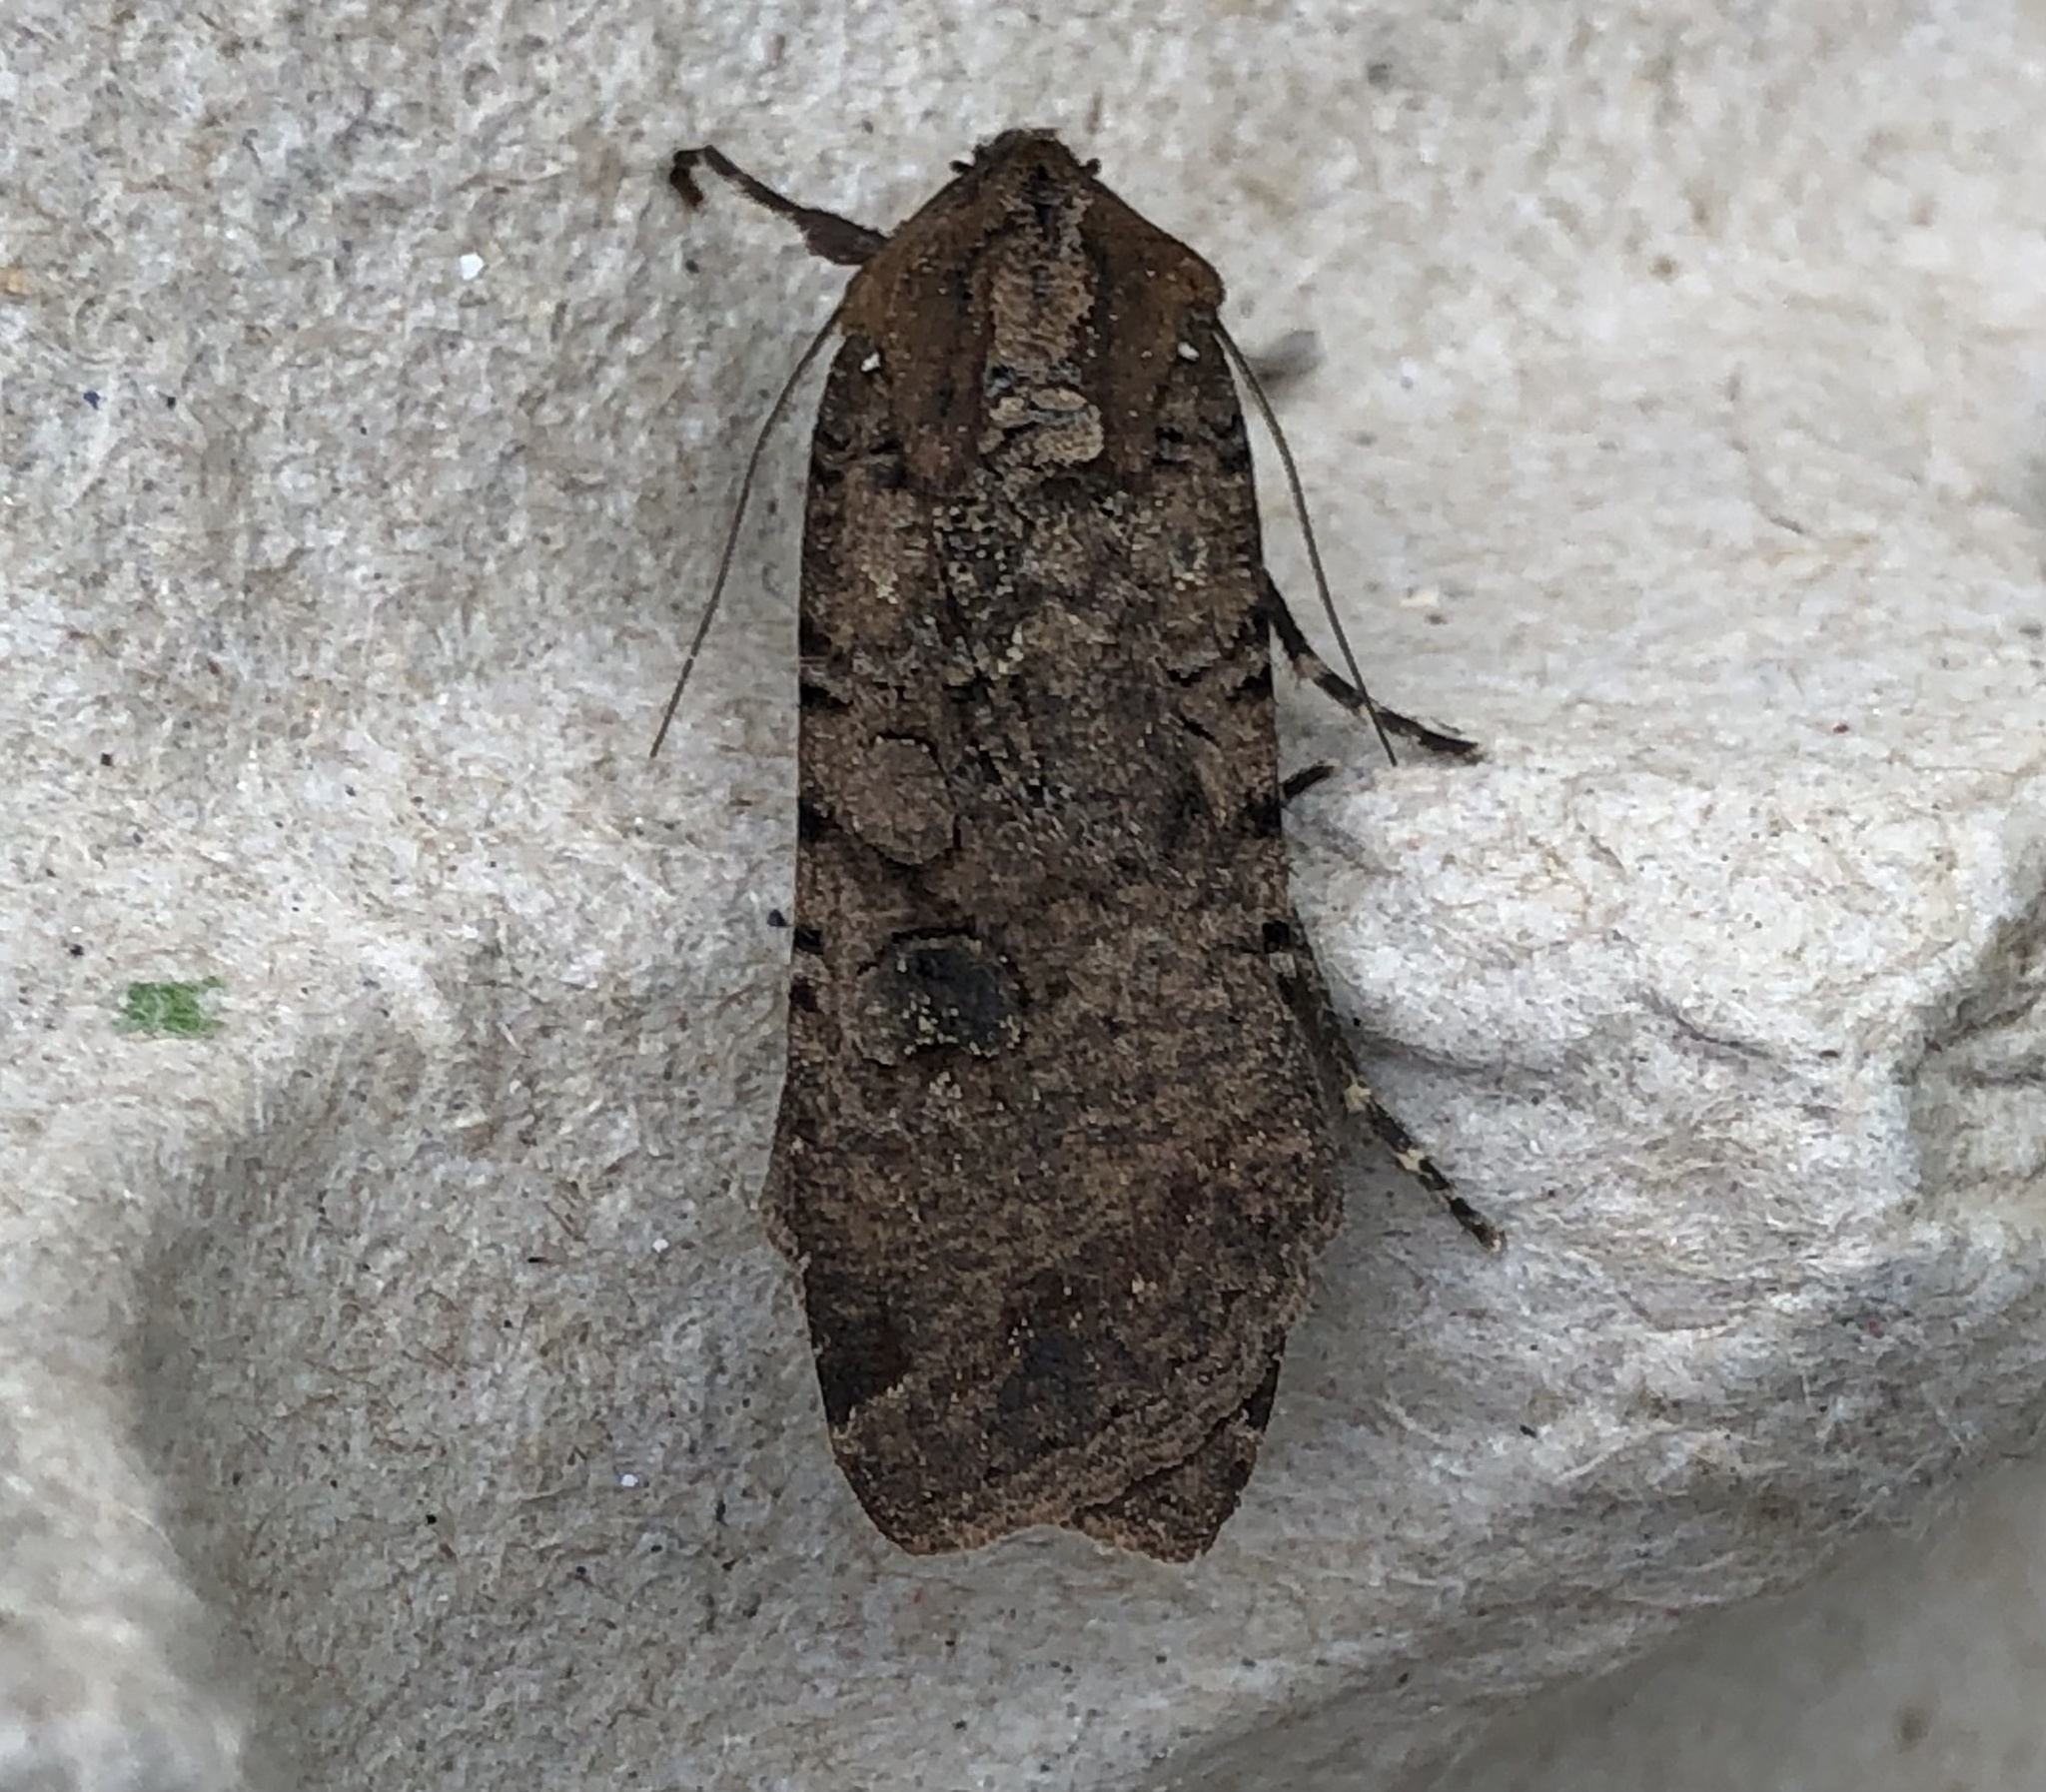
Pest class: cutworms